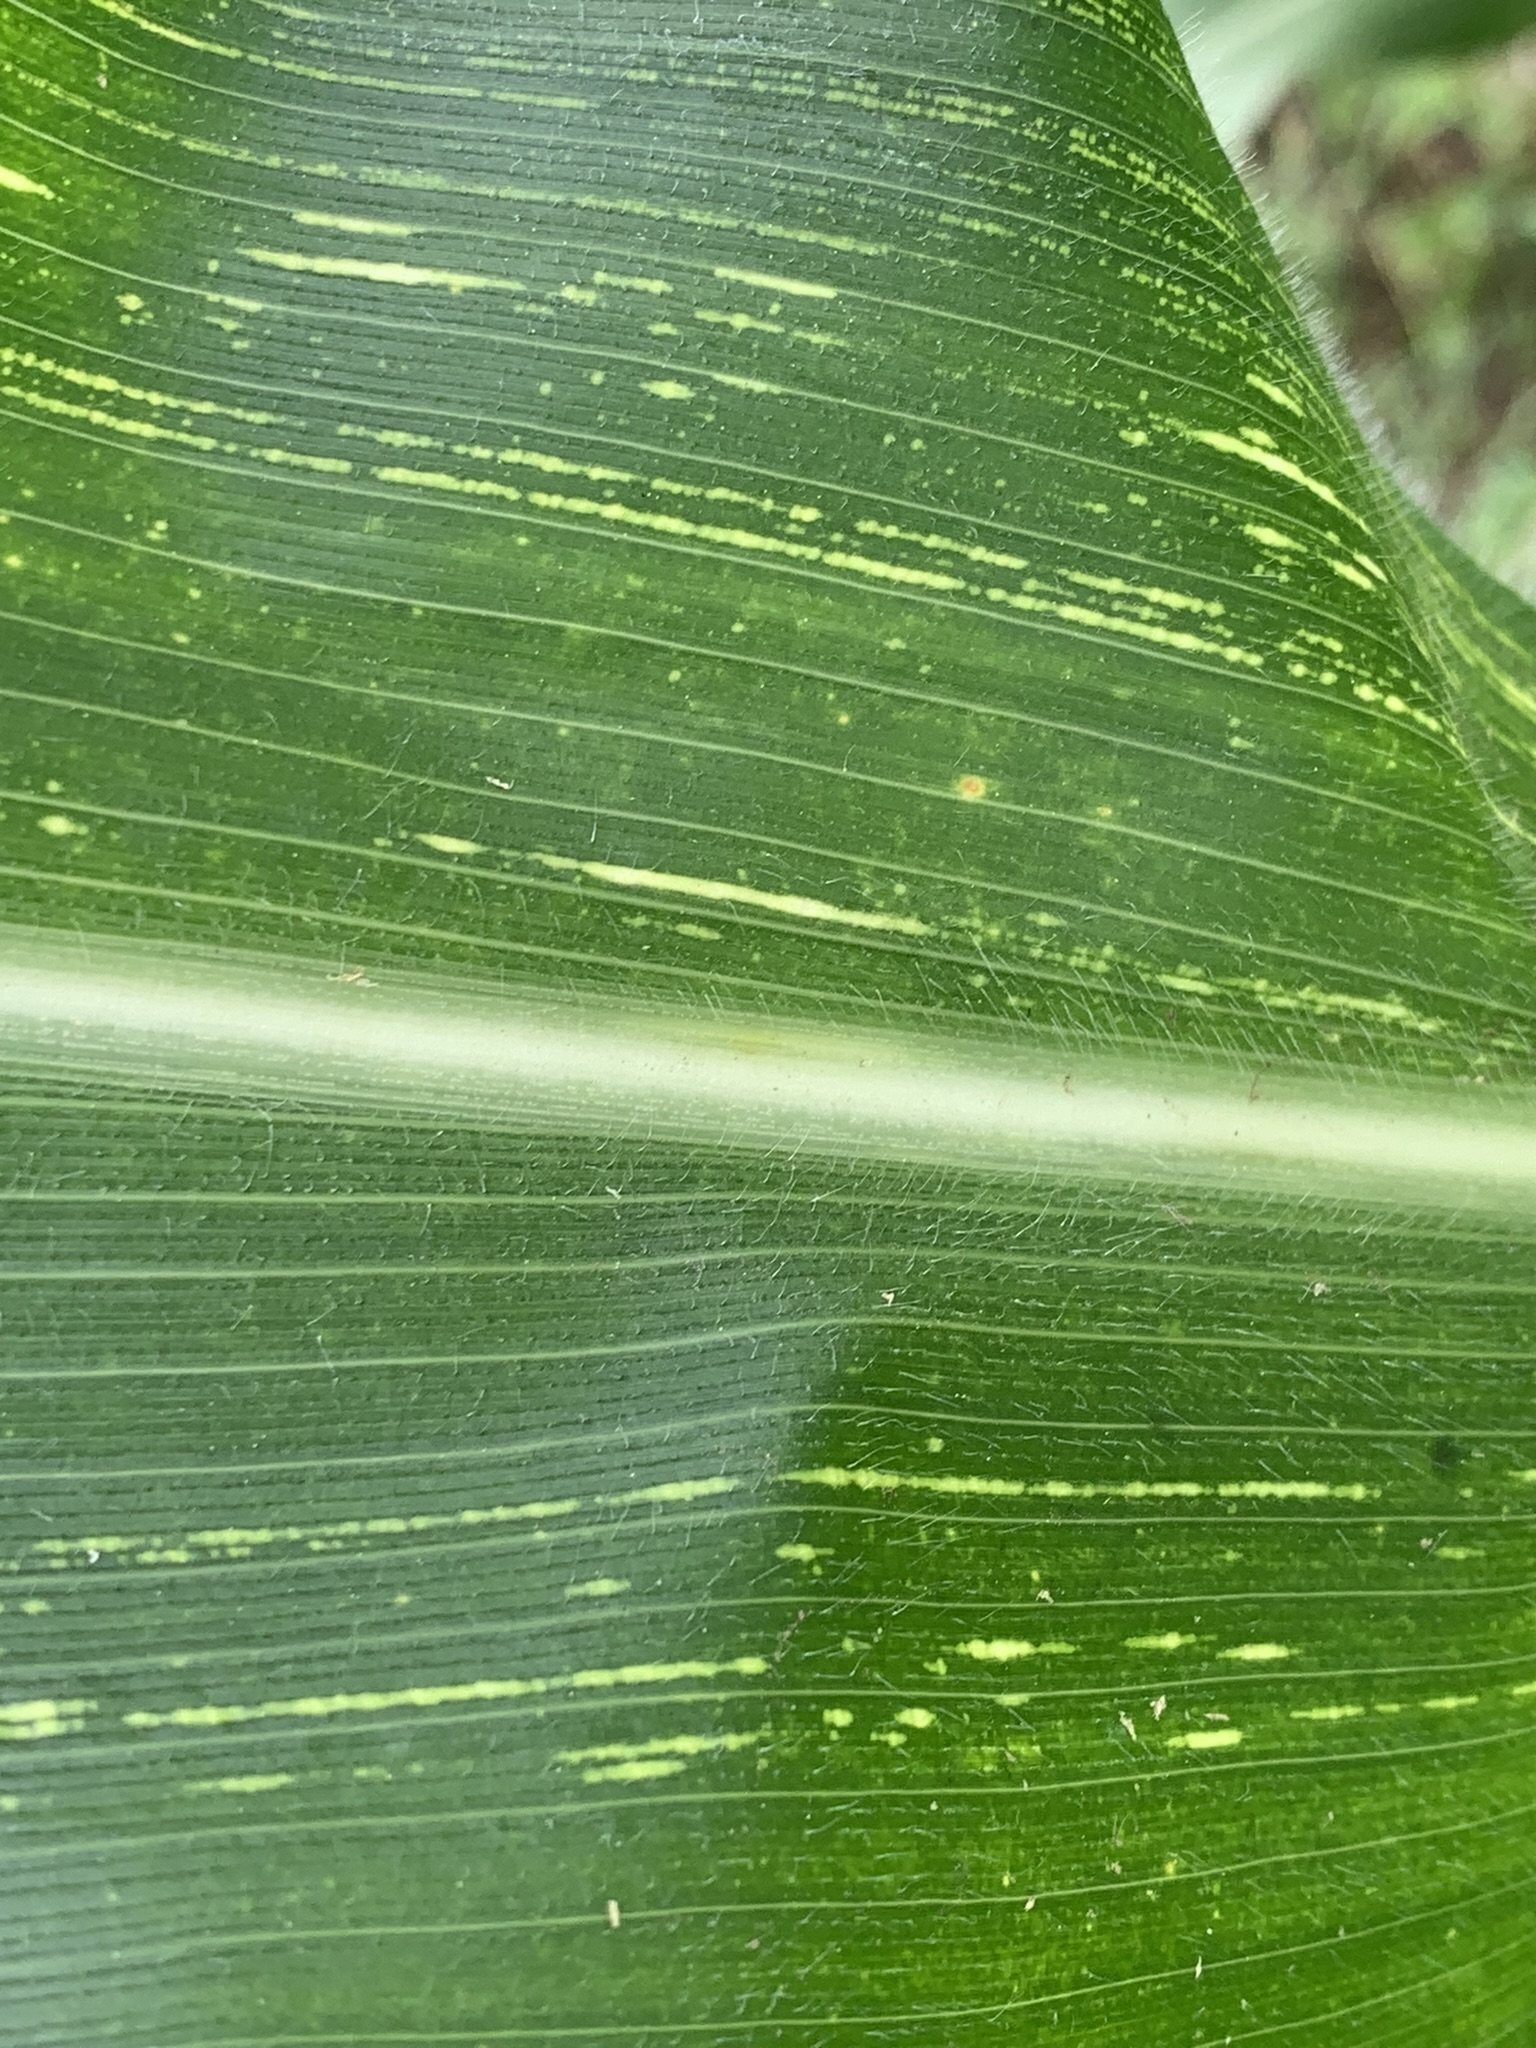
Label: MSV